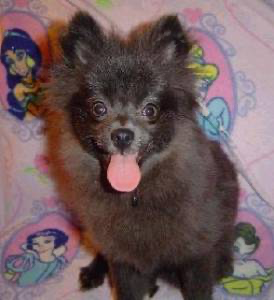
Animal: dog
Breed: pomeranian